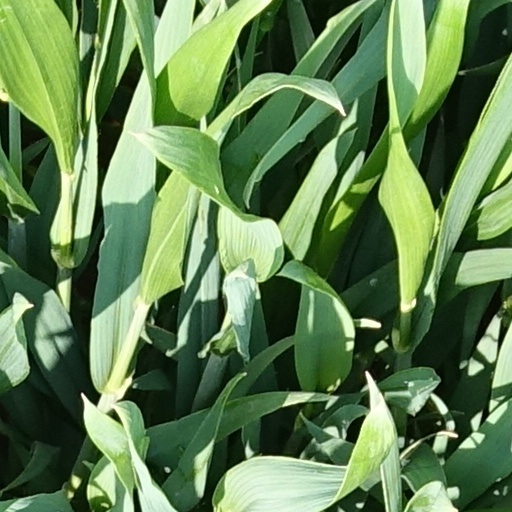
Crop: wheat